Protestantism

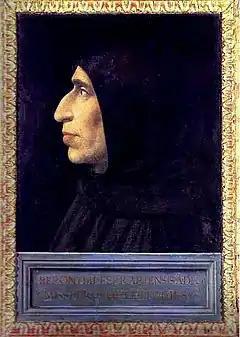
Girolamo Savonarola

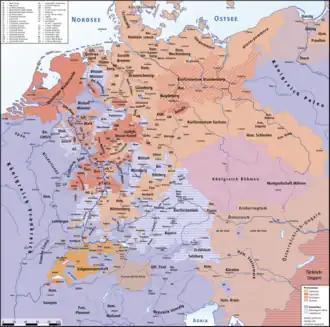
Distribution of Protestantism and Catholicism in Central Europe on the eve of the Thirty Years' War in 1618

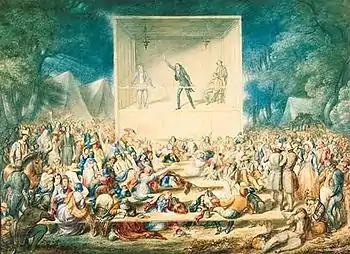
An 1839 Methodist camp meeting during the Second Great Awakening in the U.S.

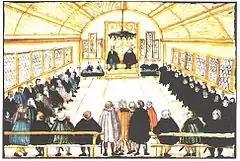
Dissatisfaction with the outcome of a disputation in 1525 prompted Swiss Brethren to part ways with Huldrych Zwingli.

Many of the individual ideas that were taken up by various reformers had historical pre-cursors; however, calling them "proto-reformers" is controversial, as often their theology also had components that are not associated with later Protestants, or that were asserted by some Protestants but denied by others, or that were only superficially similar.